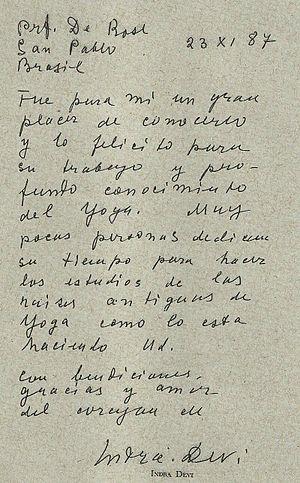
Indra Devi, était une ancienne disciple de Sri Krishnamacharia, devenue elle-même une célèbre enseignante de yoga. Elle a également joué dans quelques films hindi.